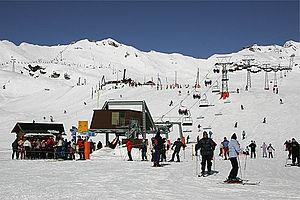
Piste de ski à La Chaux avec Les Attelas en fond